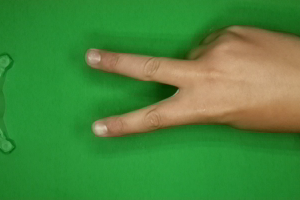
Label: scissors